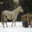
Label: horse